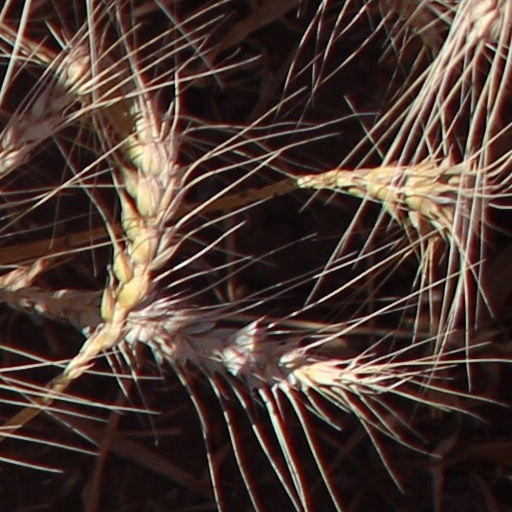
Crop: wheat